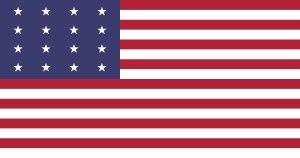
Cet article retrace la chronologie de l'évolution territoriale des États-Unis. Il liste les modifications géographiques intérieures et extérieures de ce pays.